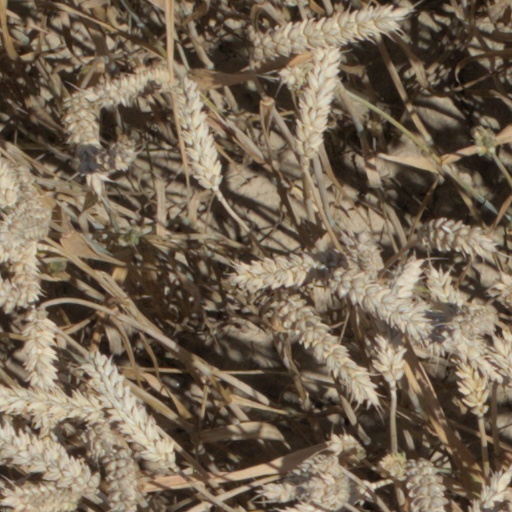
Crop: wheat